Evolutionary grade

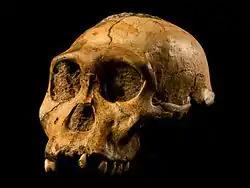
The genus "Australopithecus" is ancestral to "Homo", yet actively in use in palaeoanthropology.

The traditional Linnaean way of defining taxa is through the use of anatomical traits. When the actual phylogenetic relationship is unknown, well defined groups sometimes turn out to be defined by traits that are primitive rather than derived. In Linnaean systematics, evolutionary grades are accepted in higher taxonomic ranks, though generally avoided at family level and below. In phylogenetic nomenclature evolutionary grades (or any other form of paraphyly) are not accepted.